Syria (region)

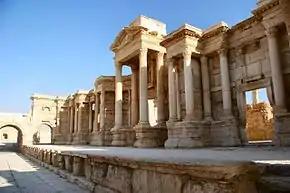
Palmyra, one of ancient Syria's wealthiest cities

Various writers used the term to describe the entire Levant region during this period; the New Testament used the name in this sense on numerous occasions.